Judiciary of Malaysia

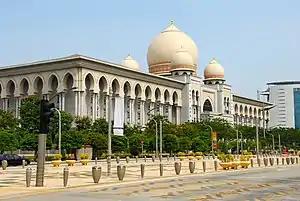
Palace of Justice, Putrajaya

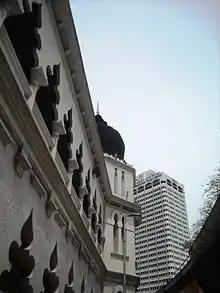
Magistrates' Courts and Sessions Courts in Kuala Lumpur

There are generally two types of trials, criminal and civil. The hierarchy of courts begins from the Magistrates' Court, Sessions Court, High Court, Court of Appeal, and finally, the Federal Court. The jurisdiction of the courts in civil or criminal matters are contained in the Subordinate Courts Act 1948 and the Courts of Judicature Act 1964. Article 121 of the Constitution provides for two High Courts of co-ordinate jurisdiction, the High Court in Malaya, and the High Court in Sabah and Sarawak. Thus this creates two separate local jurisdiction of the courts – for Peninsular Malaysia and for East Malaysia. The highest position in the judiciary of Malaysia is the Chief Justice of the Federal Court of Malaysia (also known as the Chief Justice of Malaysia), followed by the President of the Court of Appeal, the Chief Judge of Malaya, and the Chief Judge of Sabah and Sarawak. The superior courts are the High Court, Court of Appeal, and the Federal Court, while the Magistrates' Courts and the Sessions Courts are classified as subordinate courts.